Transport in Åland

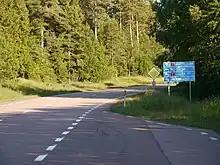
Highway 1 from Eckerö to Mariehamn

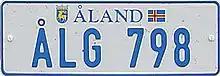
Ålandic vehicle plate with ÅL prefix

Åland’s road network is quiet and well-maintained, attracting many cyclists. Several main roads include separate cycle lanes. Public buses, operated by Ålandstrafiken, connect population centres and coordinate with the ferry network.